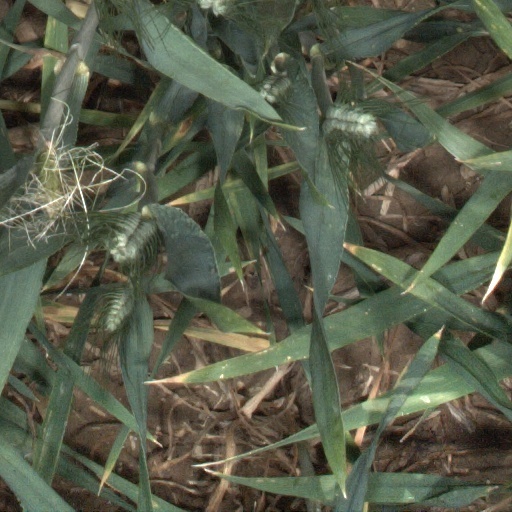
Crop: wheat